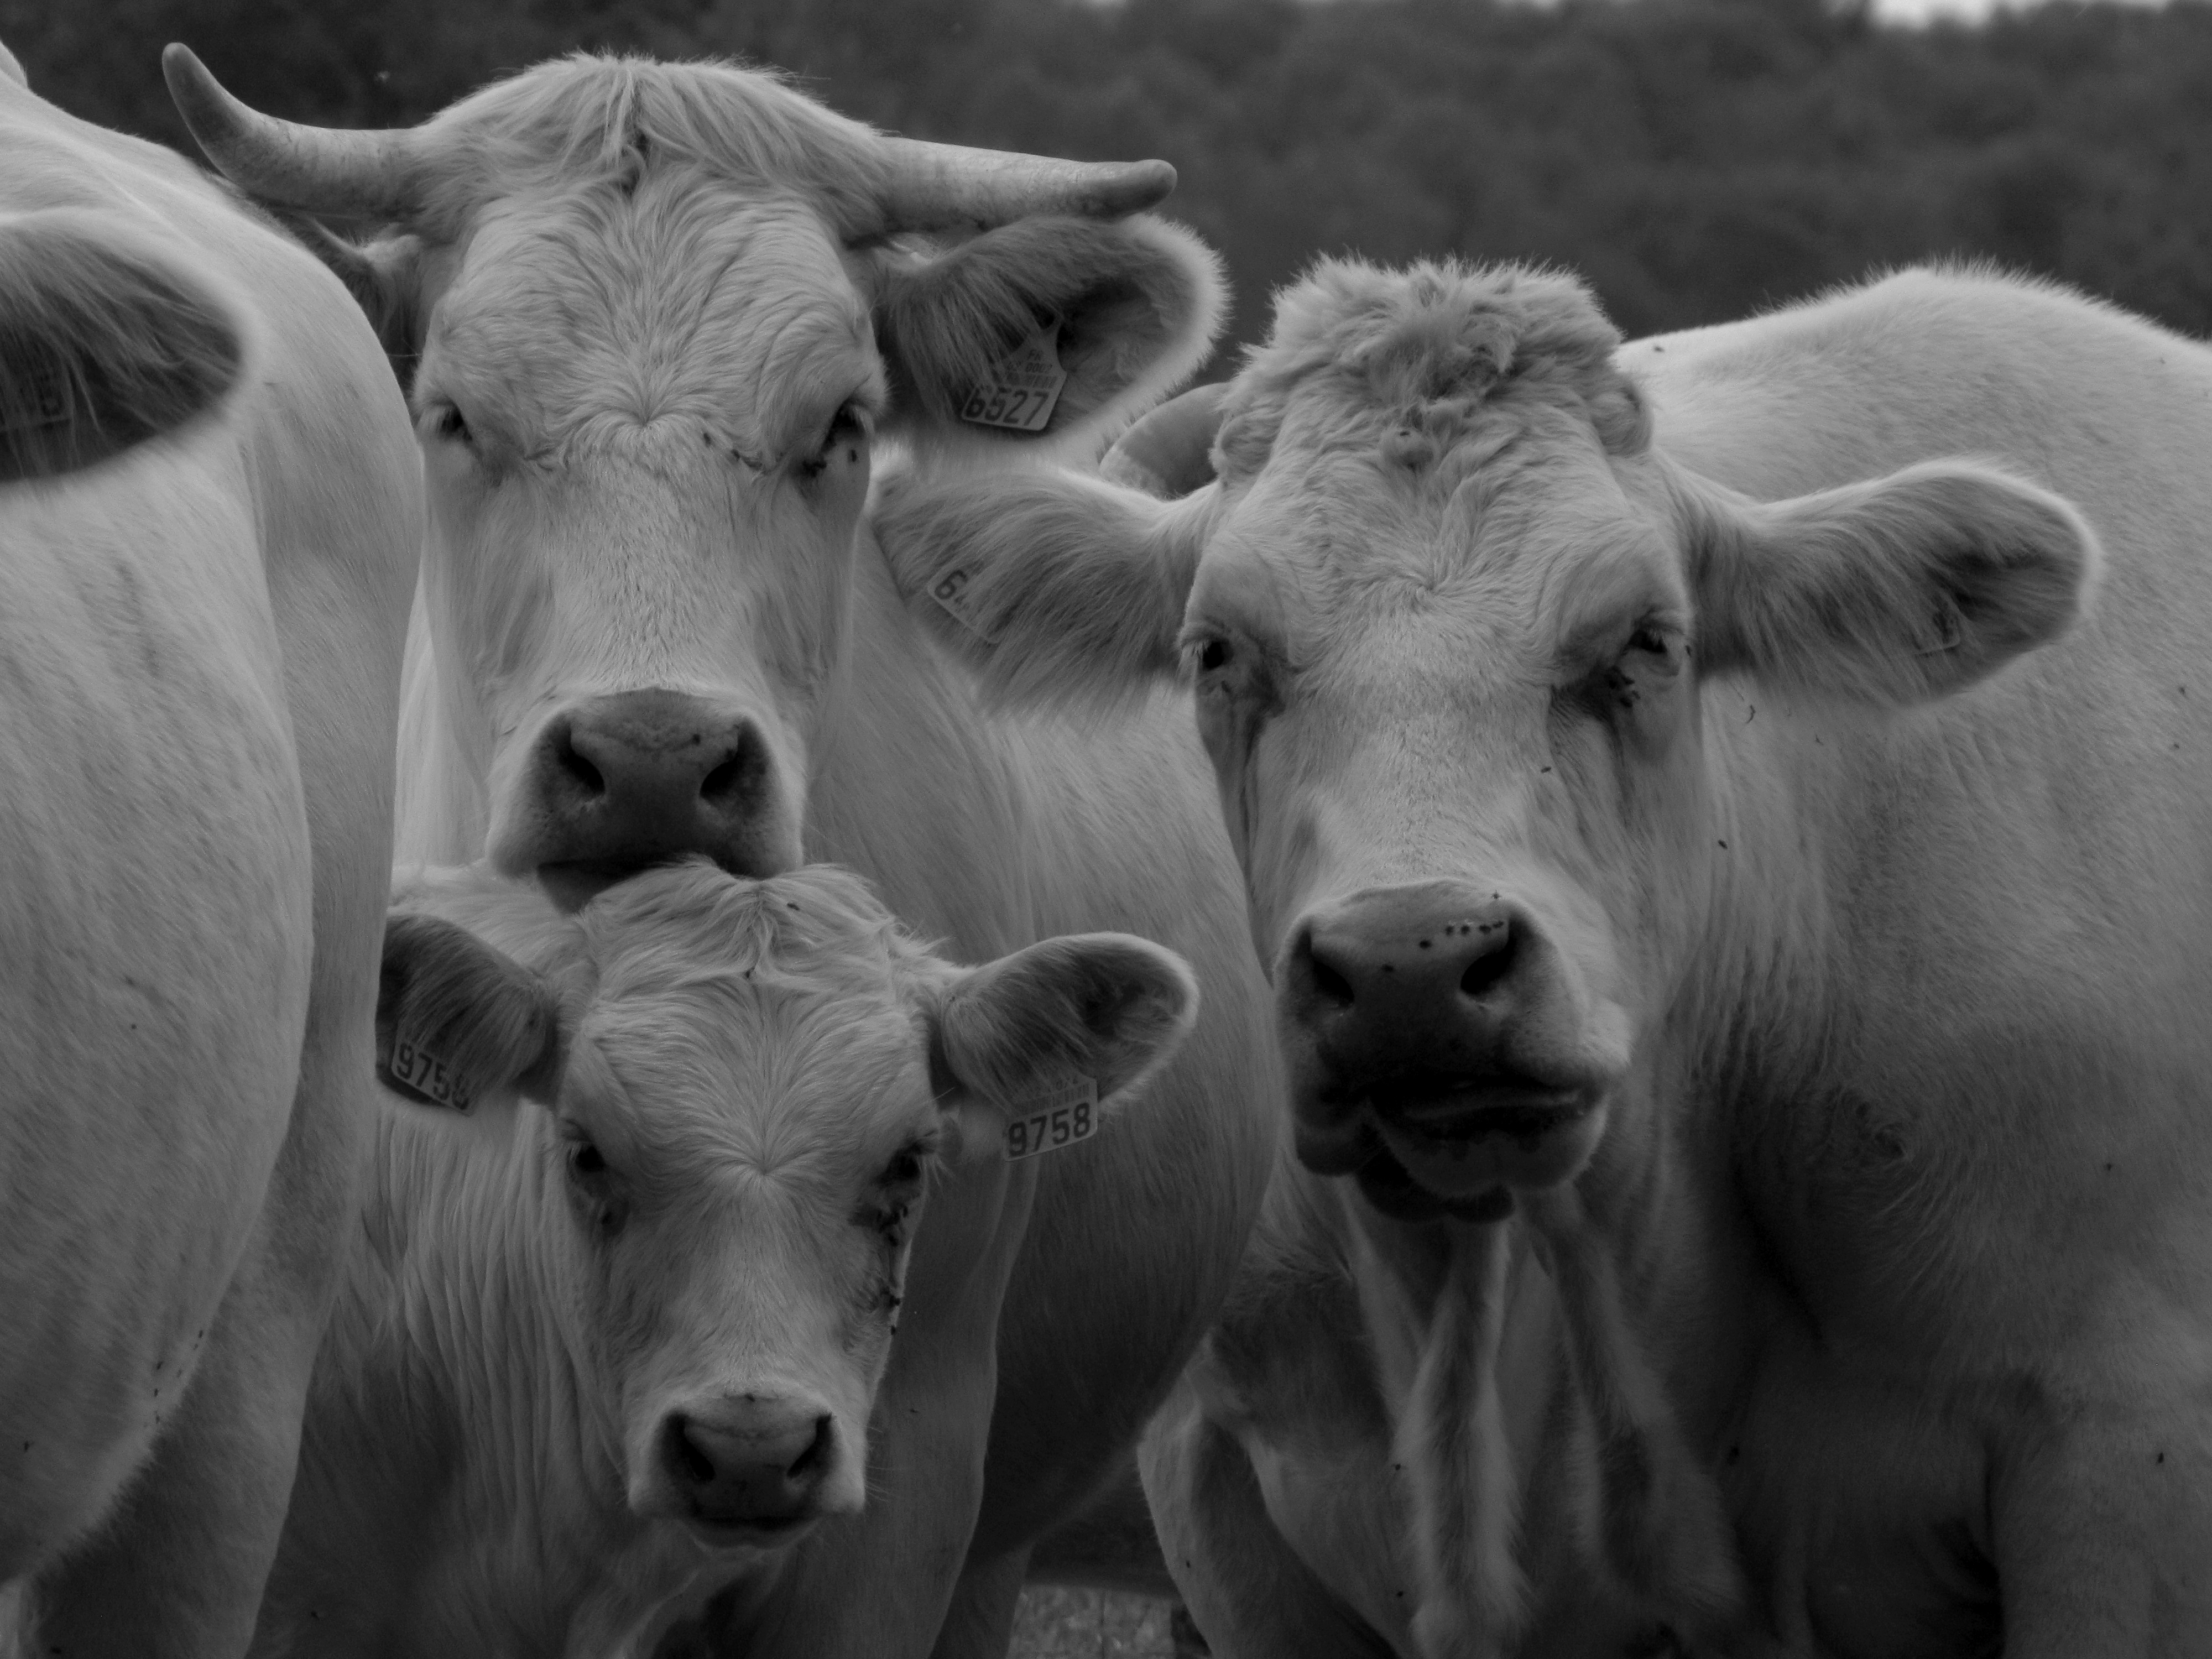
black and white, cow, herd, pasture, mammal, monochrome, fauna, vertebrate, veal, dairy cow, monochrome photography, cattle like mammal